3Arena (Dublin)

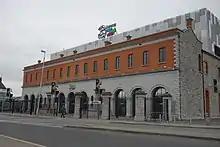
Venue including 3Arena signage, March 2016

U2 were the first band to play in the venue, when Bono and The Edge performed "Van Diemen's Land" and "Desire" to a private audience.